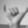
ASL letter: Y